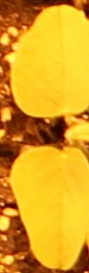
Label: Soybean